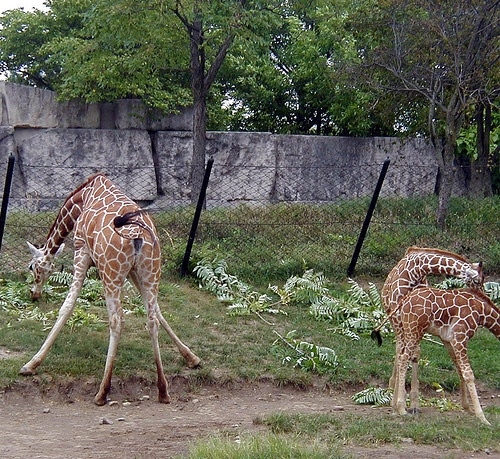
Two giraffes eating and mingling on a grassy trail.
Two giraffe standing on a dirt road next to a fence in front of lots of trees.
three giraffes eating grass behind a fence with trees in the background
Giraffes grazing in a gated zoo like environment
Three giraffes bending over to eat to eat tree branches.